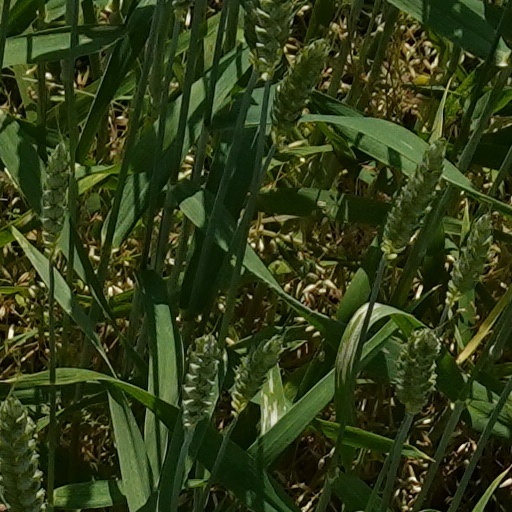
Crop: wheat